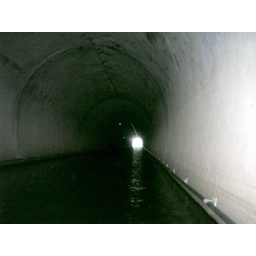
Schiffstunnel bei Weilburg an der Lahn. Tunnel for boats and small ships in Weilburg/Germany.